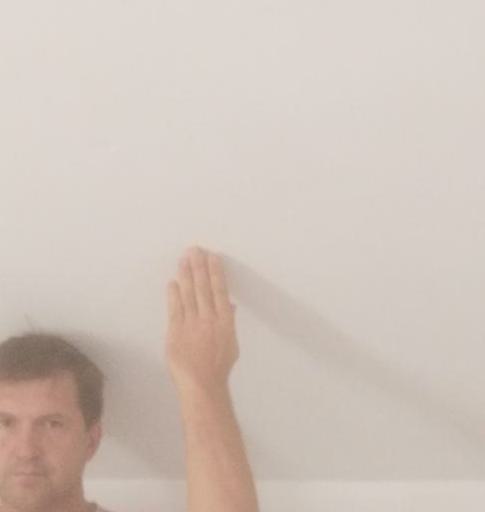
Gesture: stop_inverted